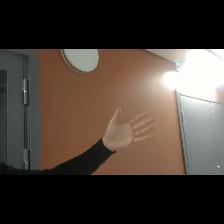
Label: Human